Angel Dust (film)

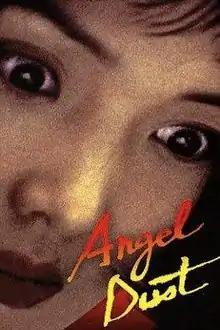
Theatrical release poster

Angel Dust is a 1994 Japanese psychological crime horror film co-written and directed by Gakuryū Ishii. It stars Kaho Minami as a forensic psychiatrist who is brought in by the police to help stop a serial killer who strikes on a crowded Tokyo subway once a week.